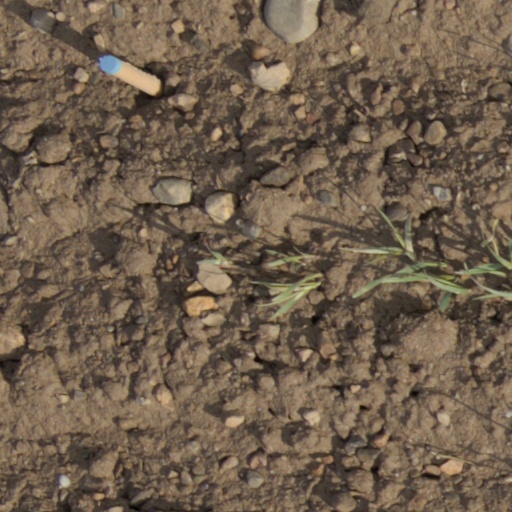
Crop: wheat